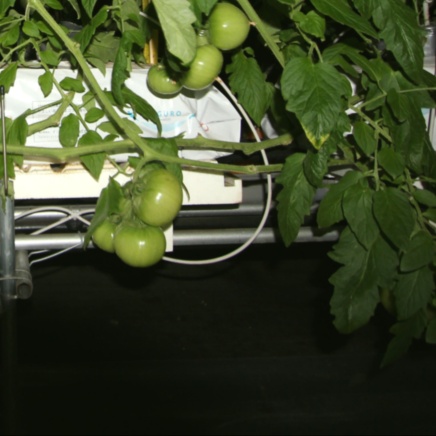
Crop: tomato